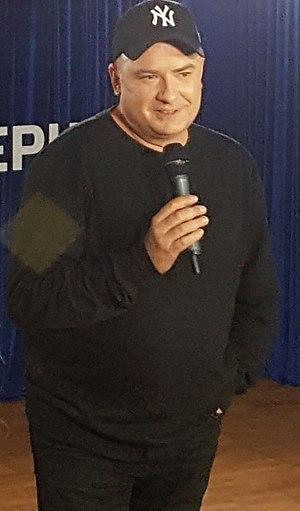
Andriï Mykhaïlovytch Danylko, né le 2 octobre 1973 à Poltava, est un comédien et chanteur/danseur de musique pop.